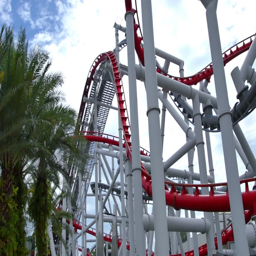
universal park : the famous theme park with the device and there is a lot of visitors .